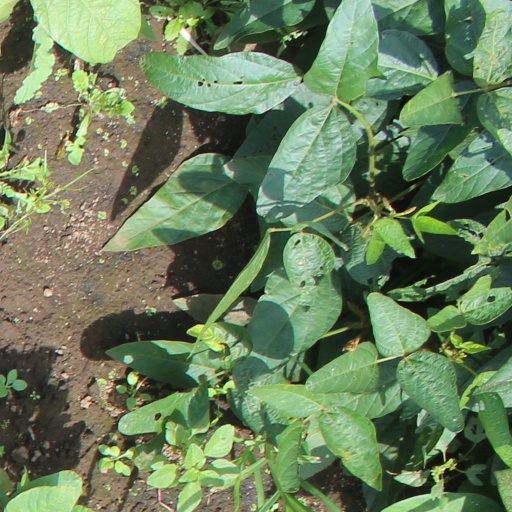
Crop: soybean